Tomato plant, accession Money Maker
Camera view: bottom (45 deg); turntable rotation: 150 degrees
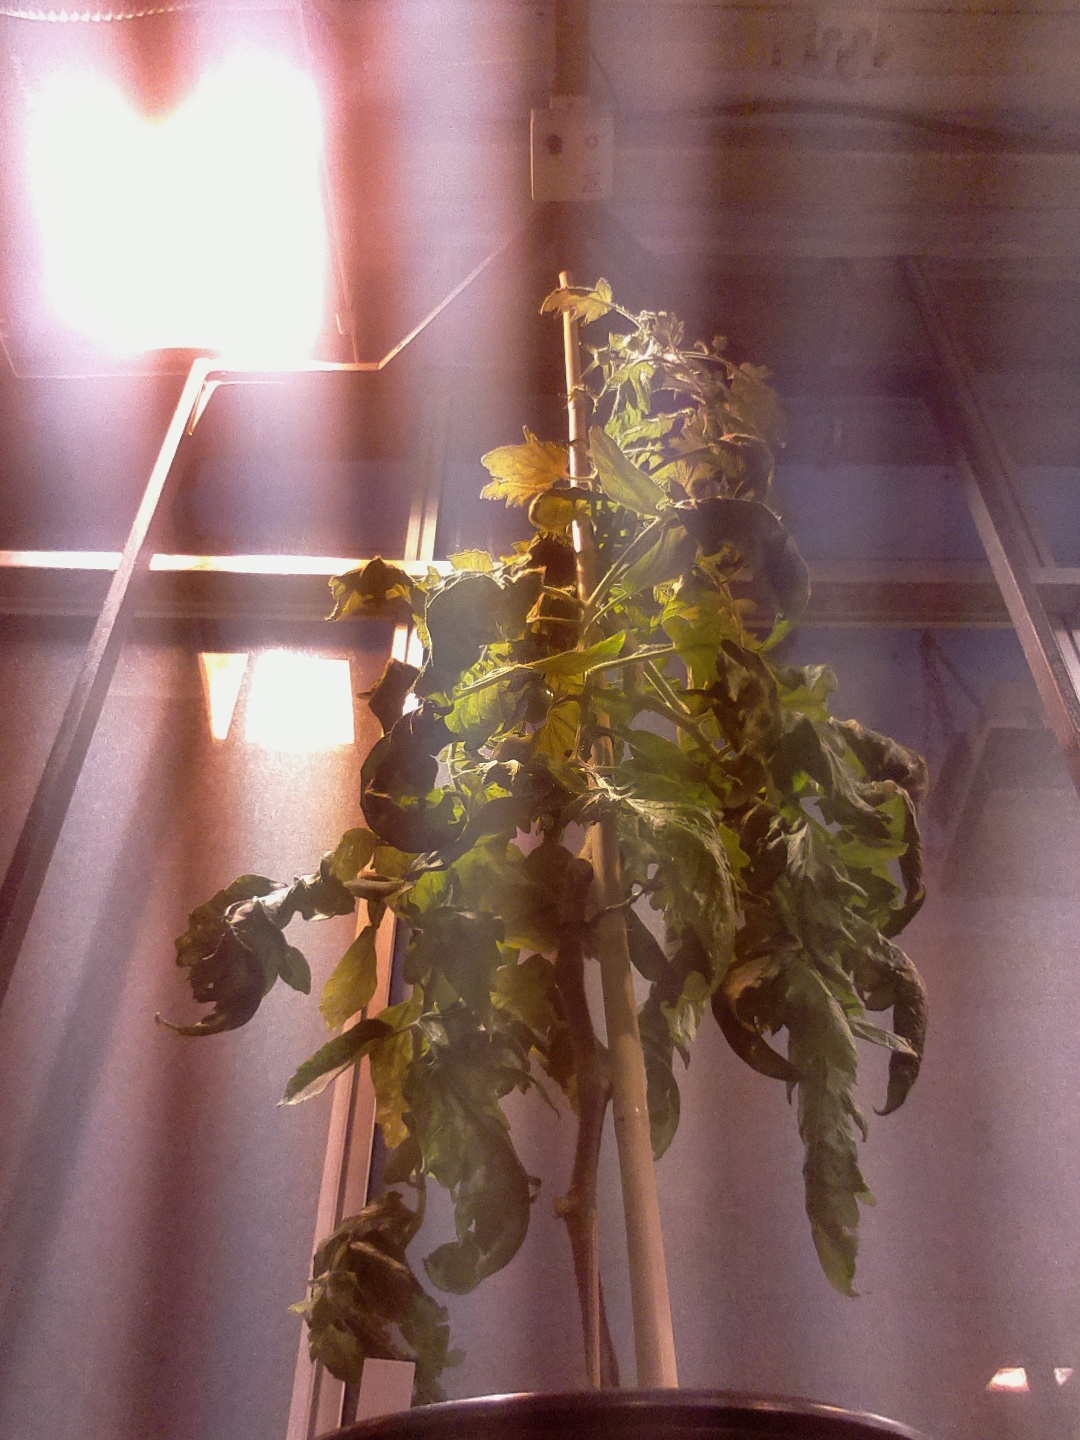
BBCH growth stage 75: 50%-60% of final fruit size